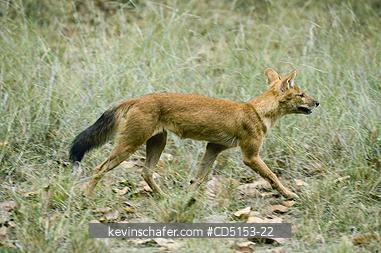
dhole